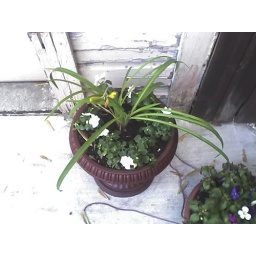
One of two pot plants. Gave the pots some color, this blends in with the outside trim of my home.